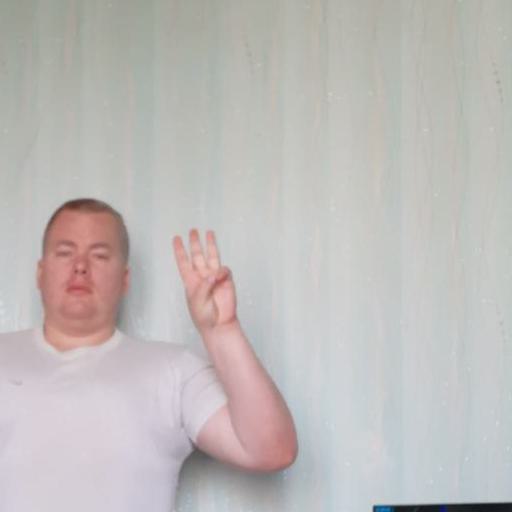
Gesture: three